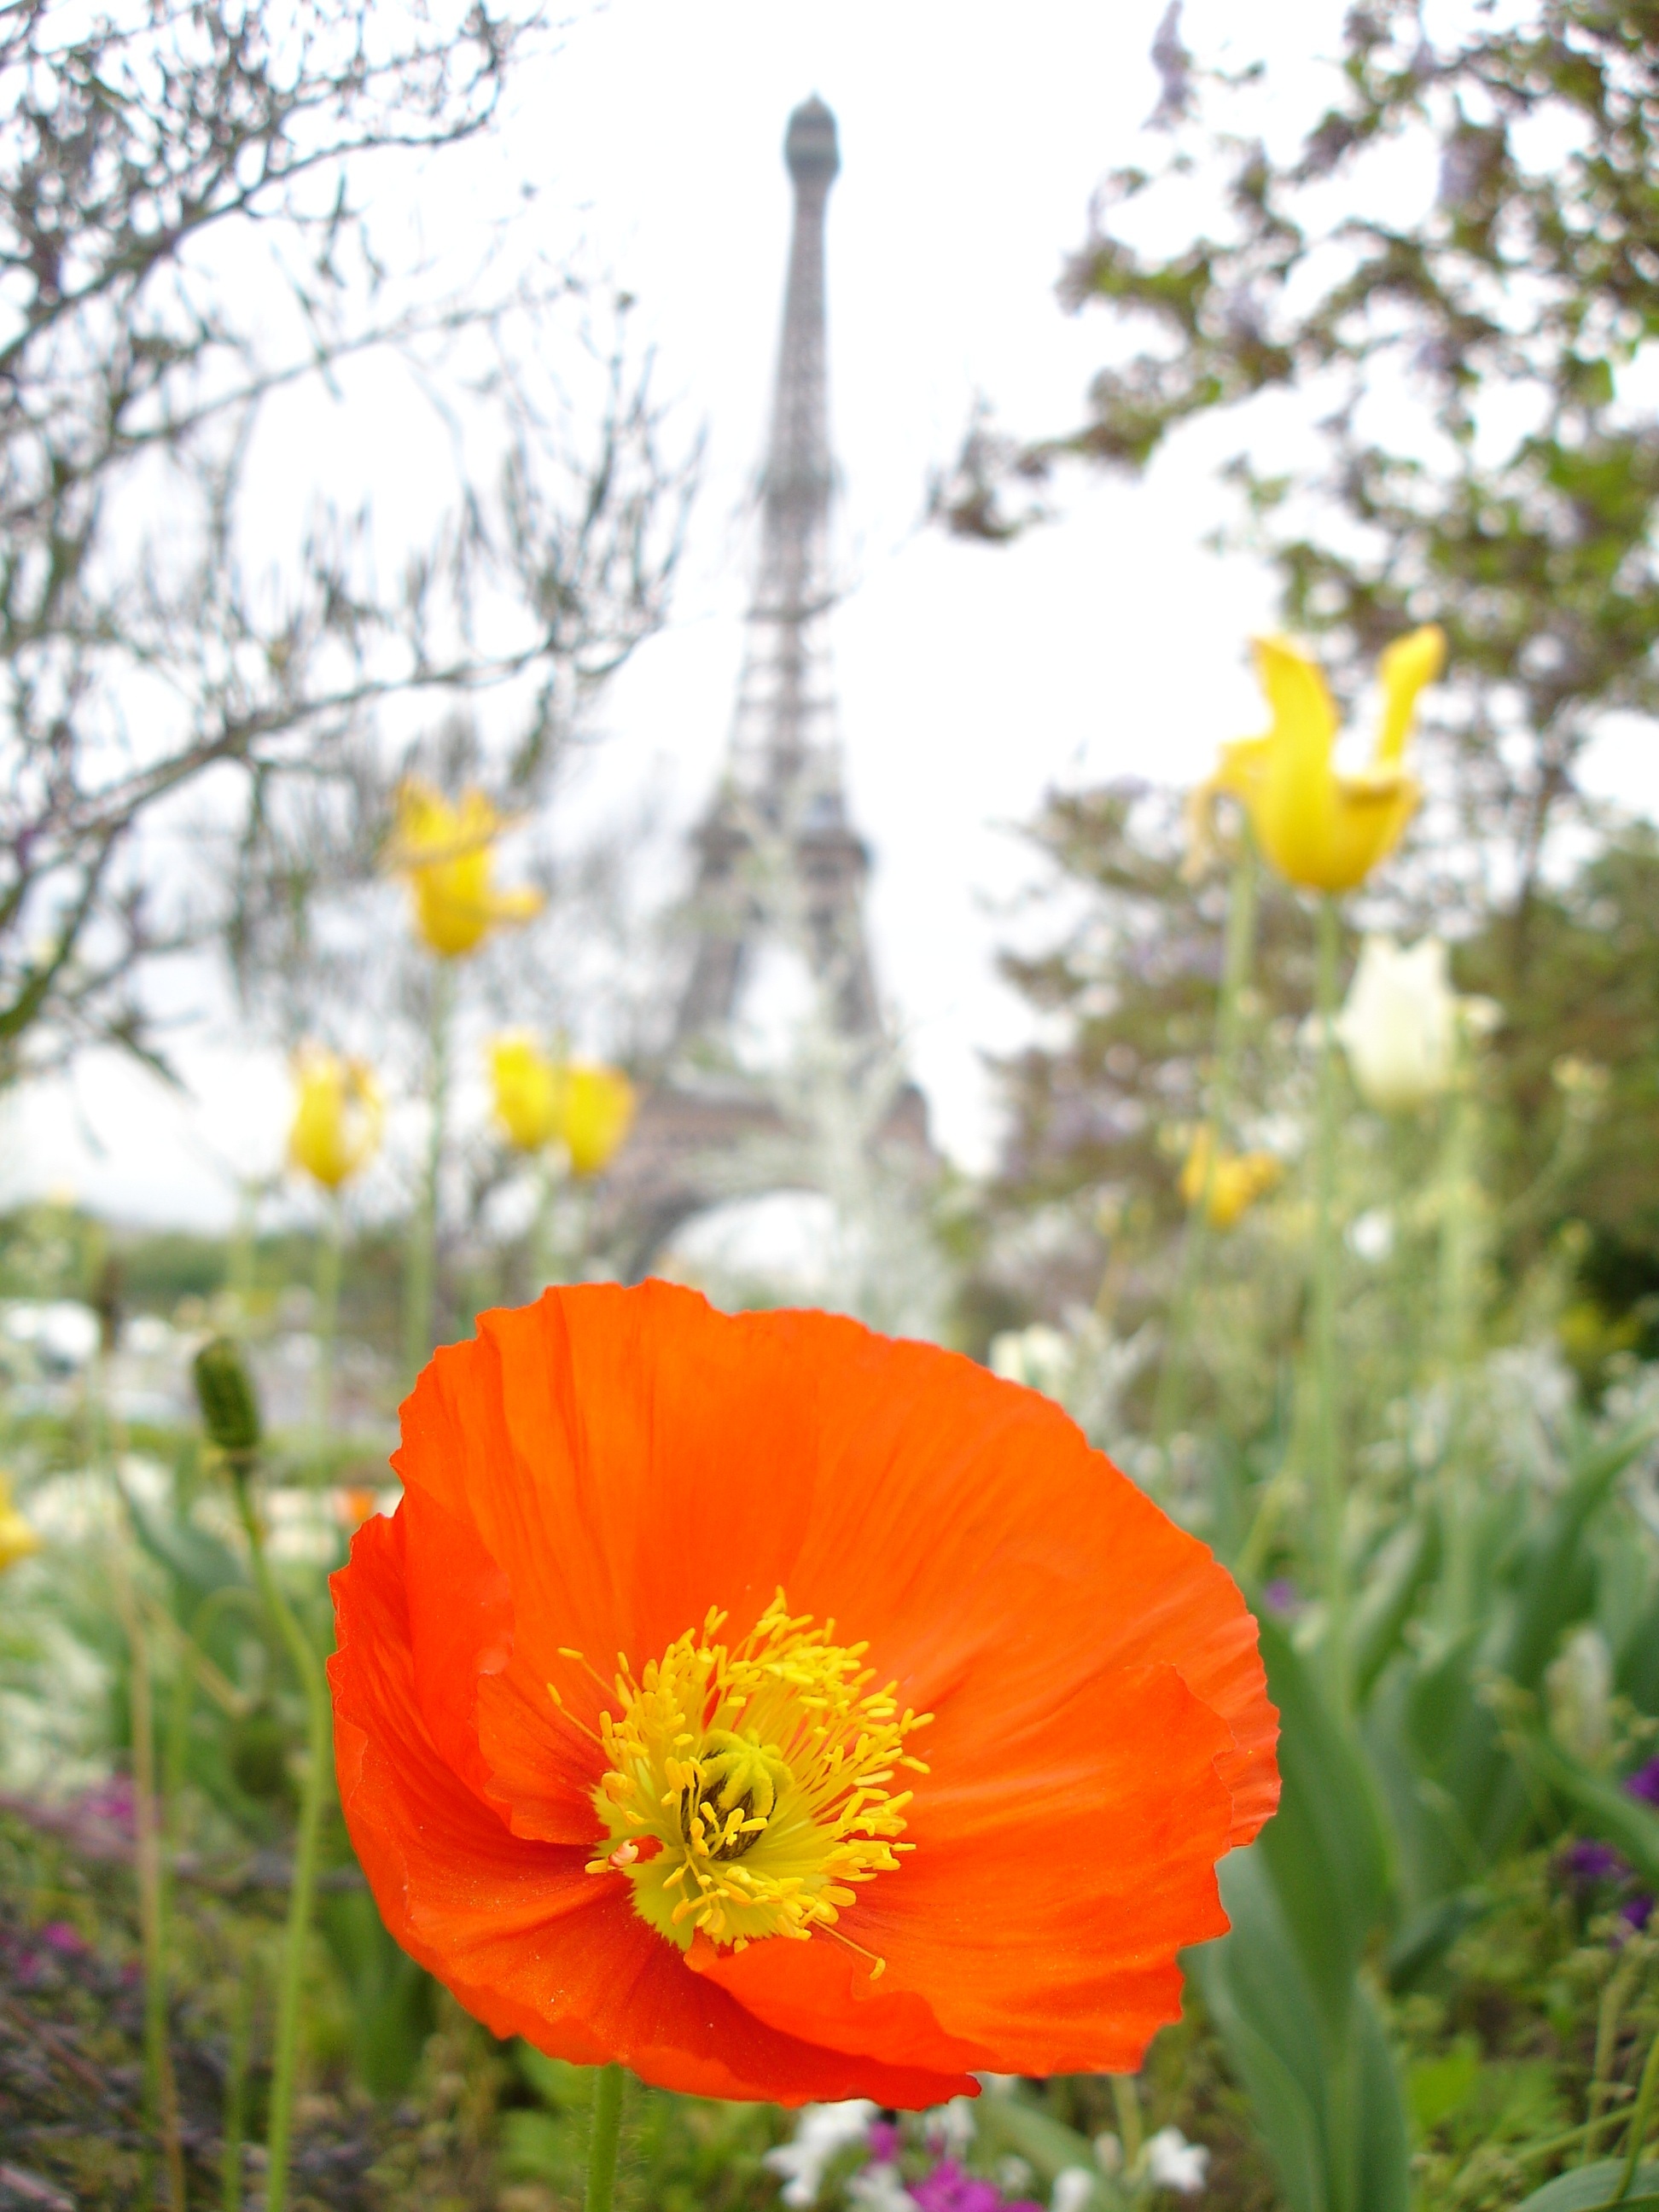
plant, meadow, flower, eiffel tower, paris, red, tower, botany, flora, wildflower, poppy, flowering plant, land plant